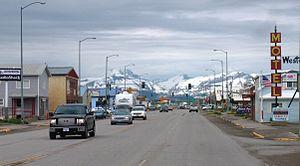
Browning est une ville située dans le comté de Glacier, dans l’État du Montana, aux États-Unis. Le recensement de 2000 a dénombré 1 065 habitants. La ville se situe dans la zone de l'ancien territoire de la tribu indienne des Pieds-Noirs et elle fait partie actuellement de la réserve indienne des Pieds-Noirs. Selon le Bureau du recensement des États-Unis, la superficie de la ville est de 0,7 km² et est composée uniquement de terres sans plan d'eau.